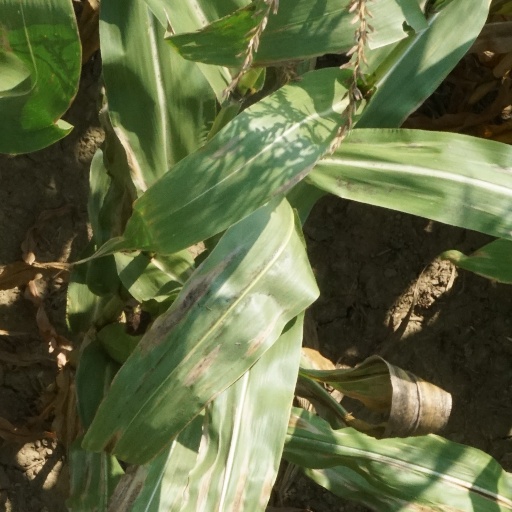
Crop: maize; corn